Maxime Cressy

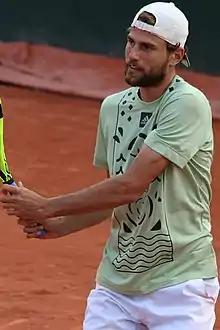
Cressy at the 2022 French Open

Cressy started his 2022 season at the first edition of the Melbourne Summer Set 1. Getting past qualifying, he saved two match points in the second round to beat second seed, world No. 26, and compatriot, Reilly Opelka. He defeated Jaume Munar in the quarterfinals to reach the semifinals of an ATP tournament for the first time. He then defeated third seed and world No. 28, Grigor Dimitrov, in the semifinals to reach his first ATP Tour final. He lost in the final to top seed and world No. 6, Rafael Nadal. Despite losing in the final, he reached a career-high of world No. 70 on January 17, 2022. At the Sydney Classic, he reached the quarterfinals where he fell to third seed, world No. 26, and 2017 finalist, Dan Evans. Cressy qualified for direct entry at the Australian Open after the withdrawal of Dominic Thiem. He defeated 22nd seed, world No. 25, and compatriot, John Isner, in five sets with three tiebreaks in the first round for his second win at this Grand Slam. He advanced to the third round of a Grand Slam for the first time in his career after defeating qualifier, Tomáš Macháč, in the second round in four sets. He then beat Australian wildcard, Christopher O'Connell, in the third round to progress to the fourth round for the first time at any Major. As a result he made his top 60 debut in the rankings at world No. 59 on January 31, 2022. Cressy would lose in the fourth round to second seed, last year finalist, and eventual finalist, Daniil Medvedev.